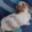
Label: dog